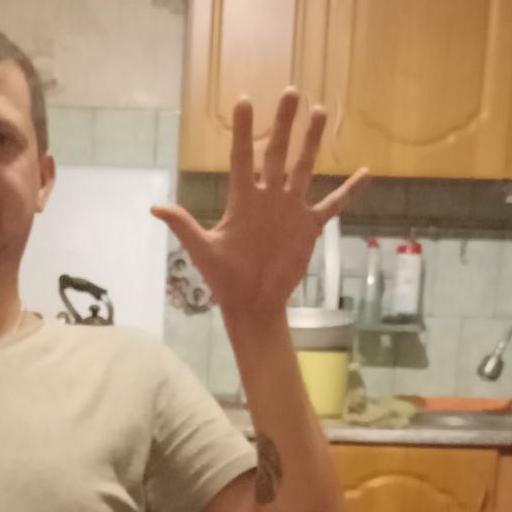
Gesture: palm